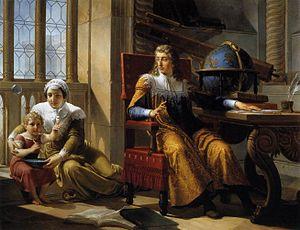
Pelagio Palagi, né le 25 mai 1775 à Bologne et mort le 6 mars 1860 à Turin, est un artiste peintre italien néo-classique.